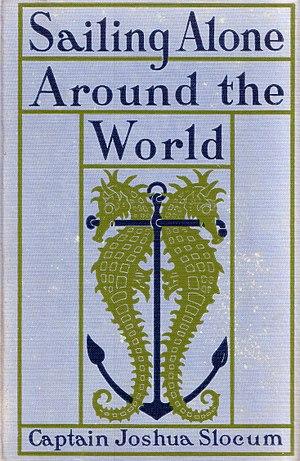
Seul autour du monde sur un voilier de onze mètres, publié en 1900, est le récit autobiographique du premier tour du monde en voilier en solitaire réalisé par Joshua Slocum.